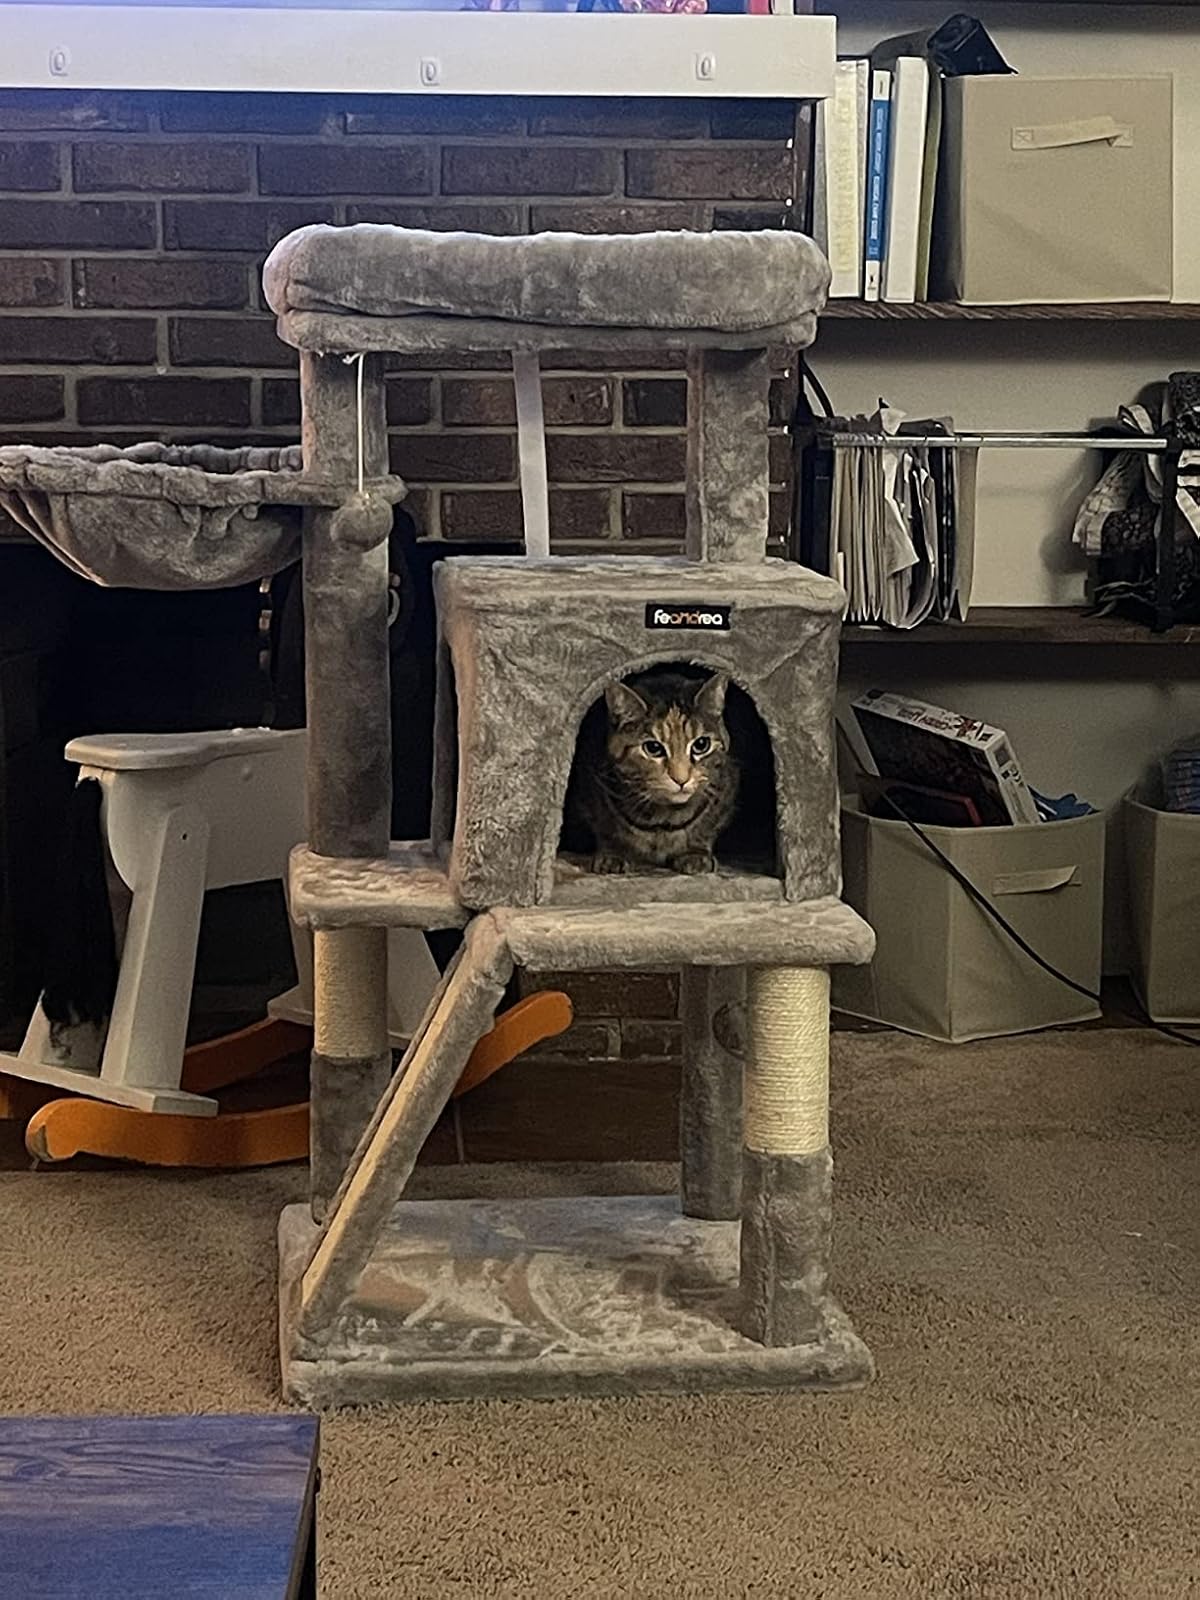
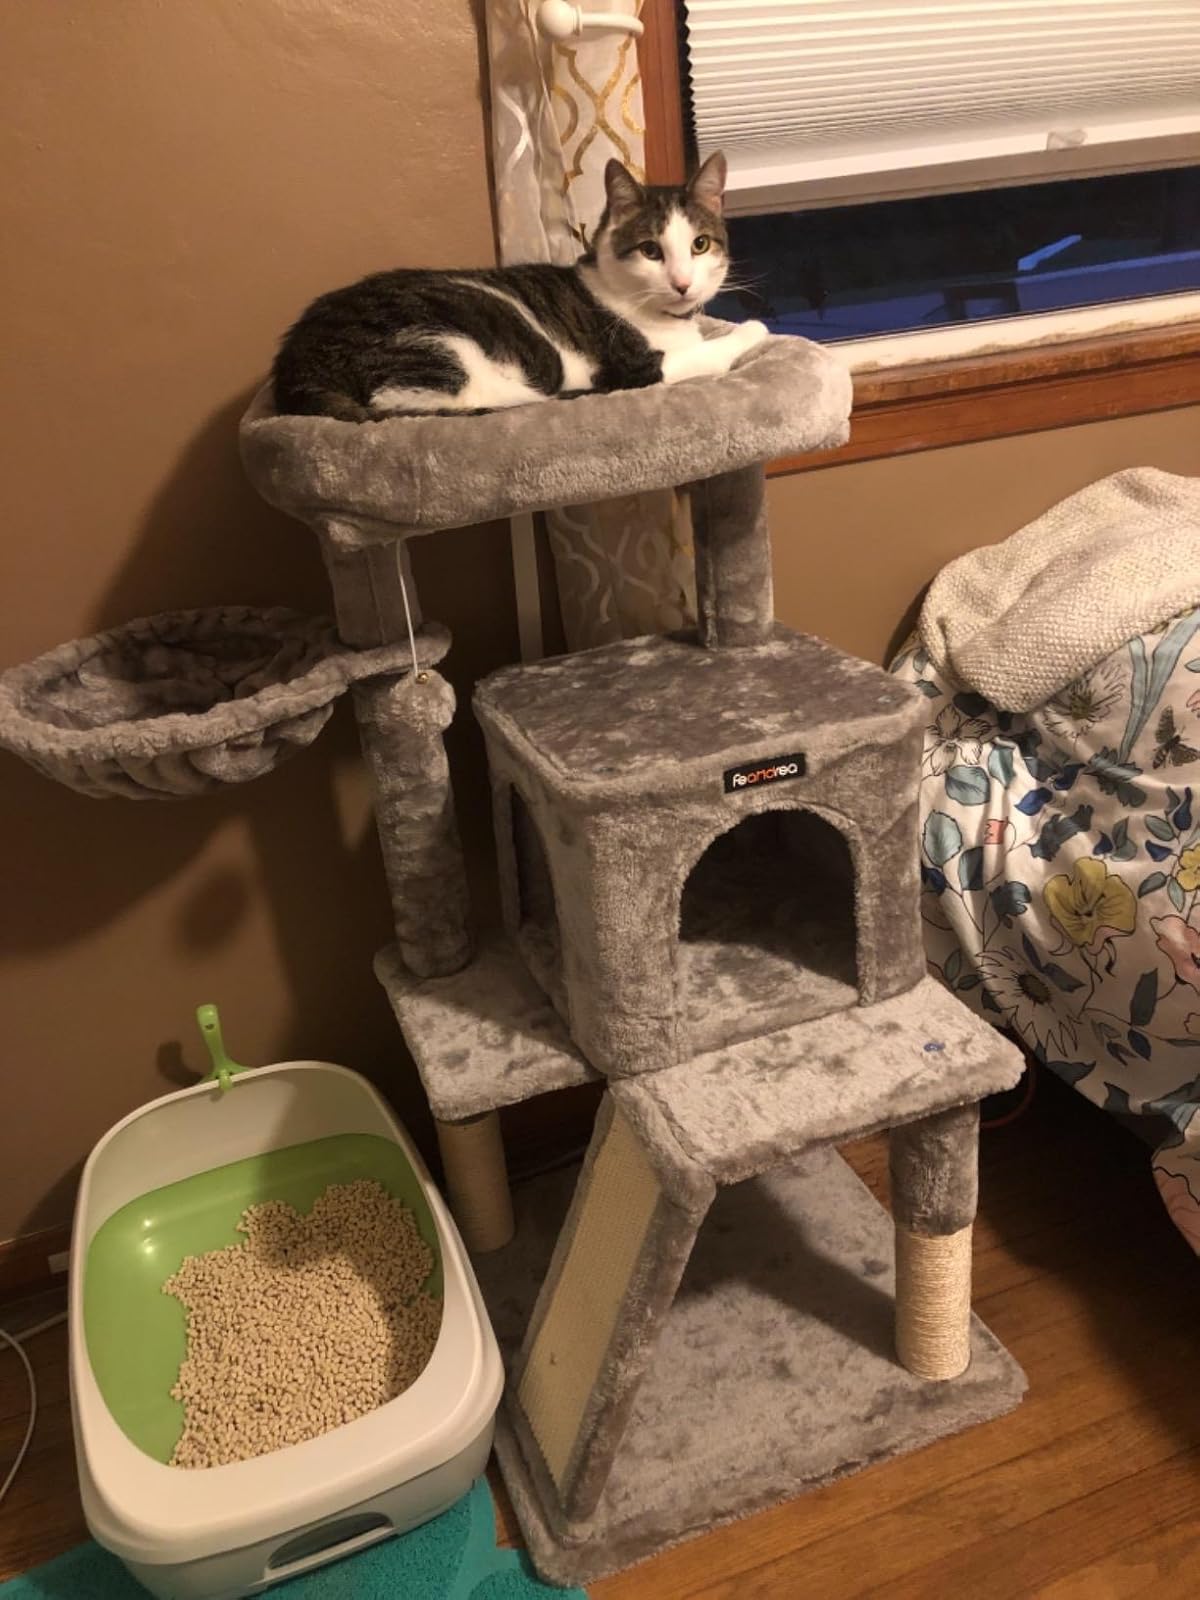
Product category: items_cat tree
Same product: yes